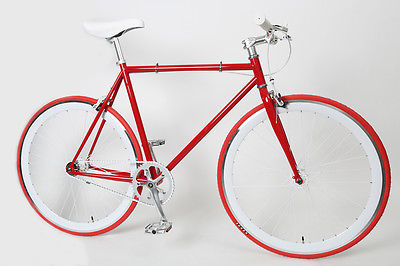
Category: bicycle